History of Christian universalism

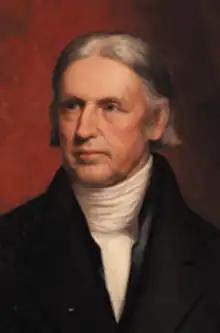
The 18th century saw the establishment of the Universalist Church in America, in part by the efforts of Hosea Ballou.

Universalism was brought to the North American colonies in the early 18th century by the English-born physician George de Benneville, who was attracted by Pennsylvania's Quaker tolerance. North American universalism was active and organized. That was seen as a threat by the orthodox, Calvinist Congregationalists of New England such as Jonathan Edwards, who wrote prolifically against universalist teachings and preachers. John Murray (1741–1815) and Elhanan Winchester (1751–1797) are usually credited as founders of the modern Universalist movement and founding teachers of universal salvation. Early American Universalists such as Elhanan Winchester continued to preach the punishment of souls prior to eventual salvation.